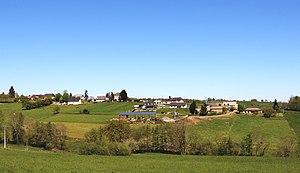
Bernac-Dessus (Hautes-Pyrénées)
Bernac-Dessus est une commune française située dans le département des Hautes-Pyrénées, en région Occitanie.